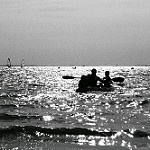
Label: sea